Francis Marbury

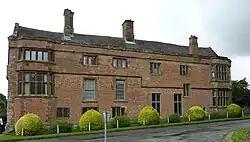
Canons Ashby House, Northamptonshire, birthplace of Marbury's wife, Bridget

As a young man Marbury was considered to be a "hothead" and felt strongly that the clergy should be well educated, and clashed with his superiors on this issue. He spent time preaching at Northampton, but soon came into conflict with the bishop's chancellor, Dr James Ellis, who was on a mission to suppress any nonconforming clergy. After two short imprisonments, Marbury was directed to leave Northampton and not return. He disregarded this order, and was then brought to trial in the consistory court of St Paul's in London before the high commission on 5 November 1578. Here he was examined by the Bishop of London, John Aylmer, and by Sir Owen Hopton, Dr Lewis, and Archdeacon John Mullins. Marbury made a transcript of this trial from memory and used it to educate and amuse his children, he being the hero, and the Bishop being portrayed as somewhat of a buffoon, and the transcript can be found in Benjamin Brook's study of notable Puritans. Historian Lennam finds nothing in this transcript that is either "improbable or inconsistent with the Bishop's testy reputation."